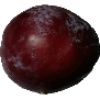
Label: Plum 1